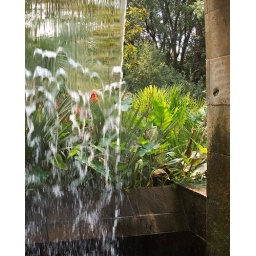
It looked like the waterfall was falling on this plant but the flower is behind by about a foot